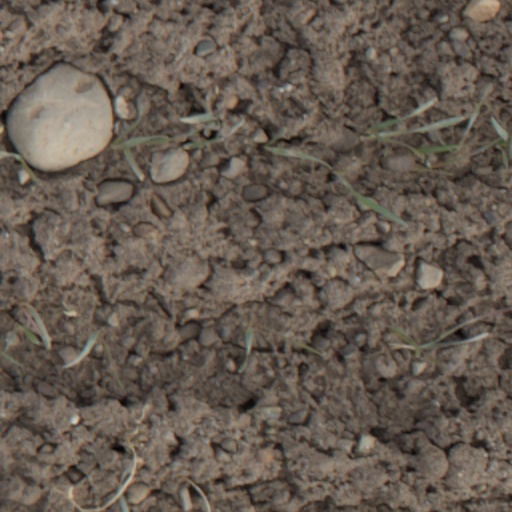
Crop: wheat